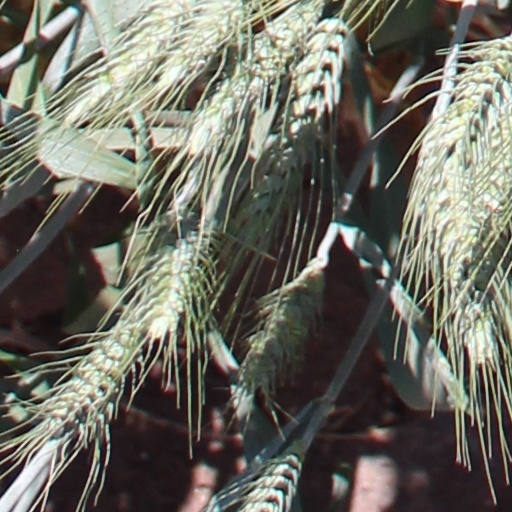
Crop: wheat